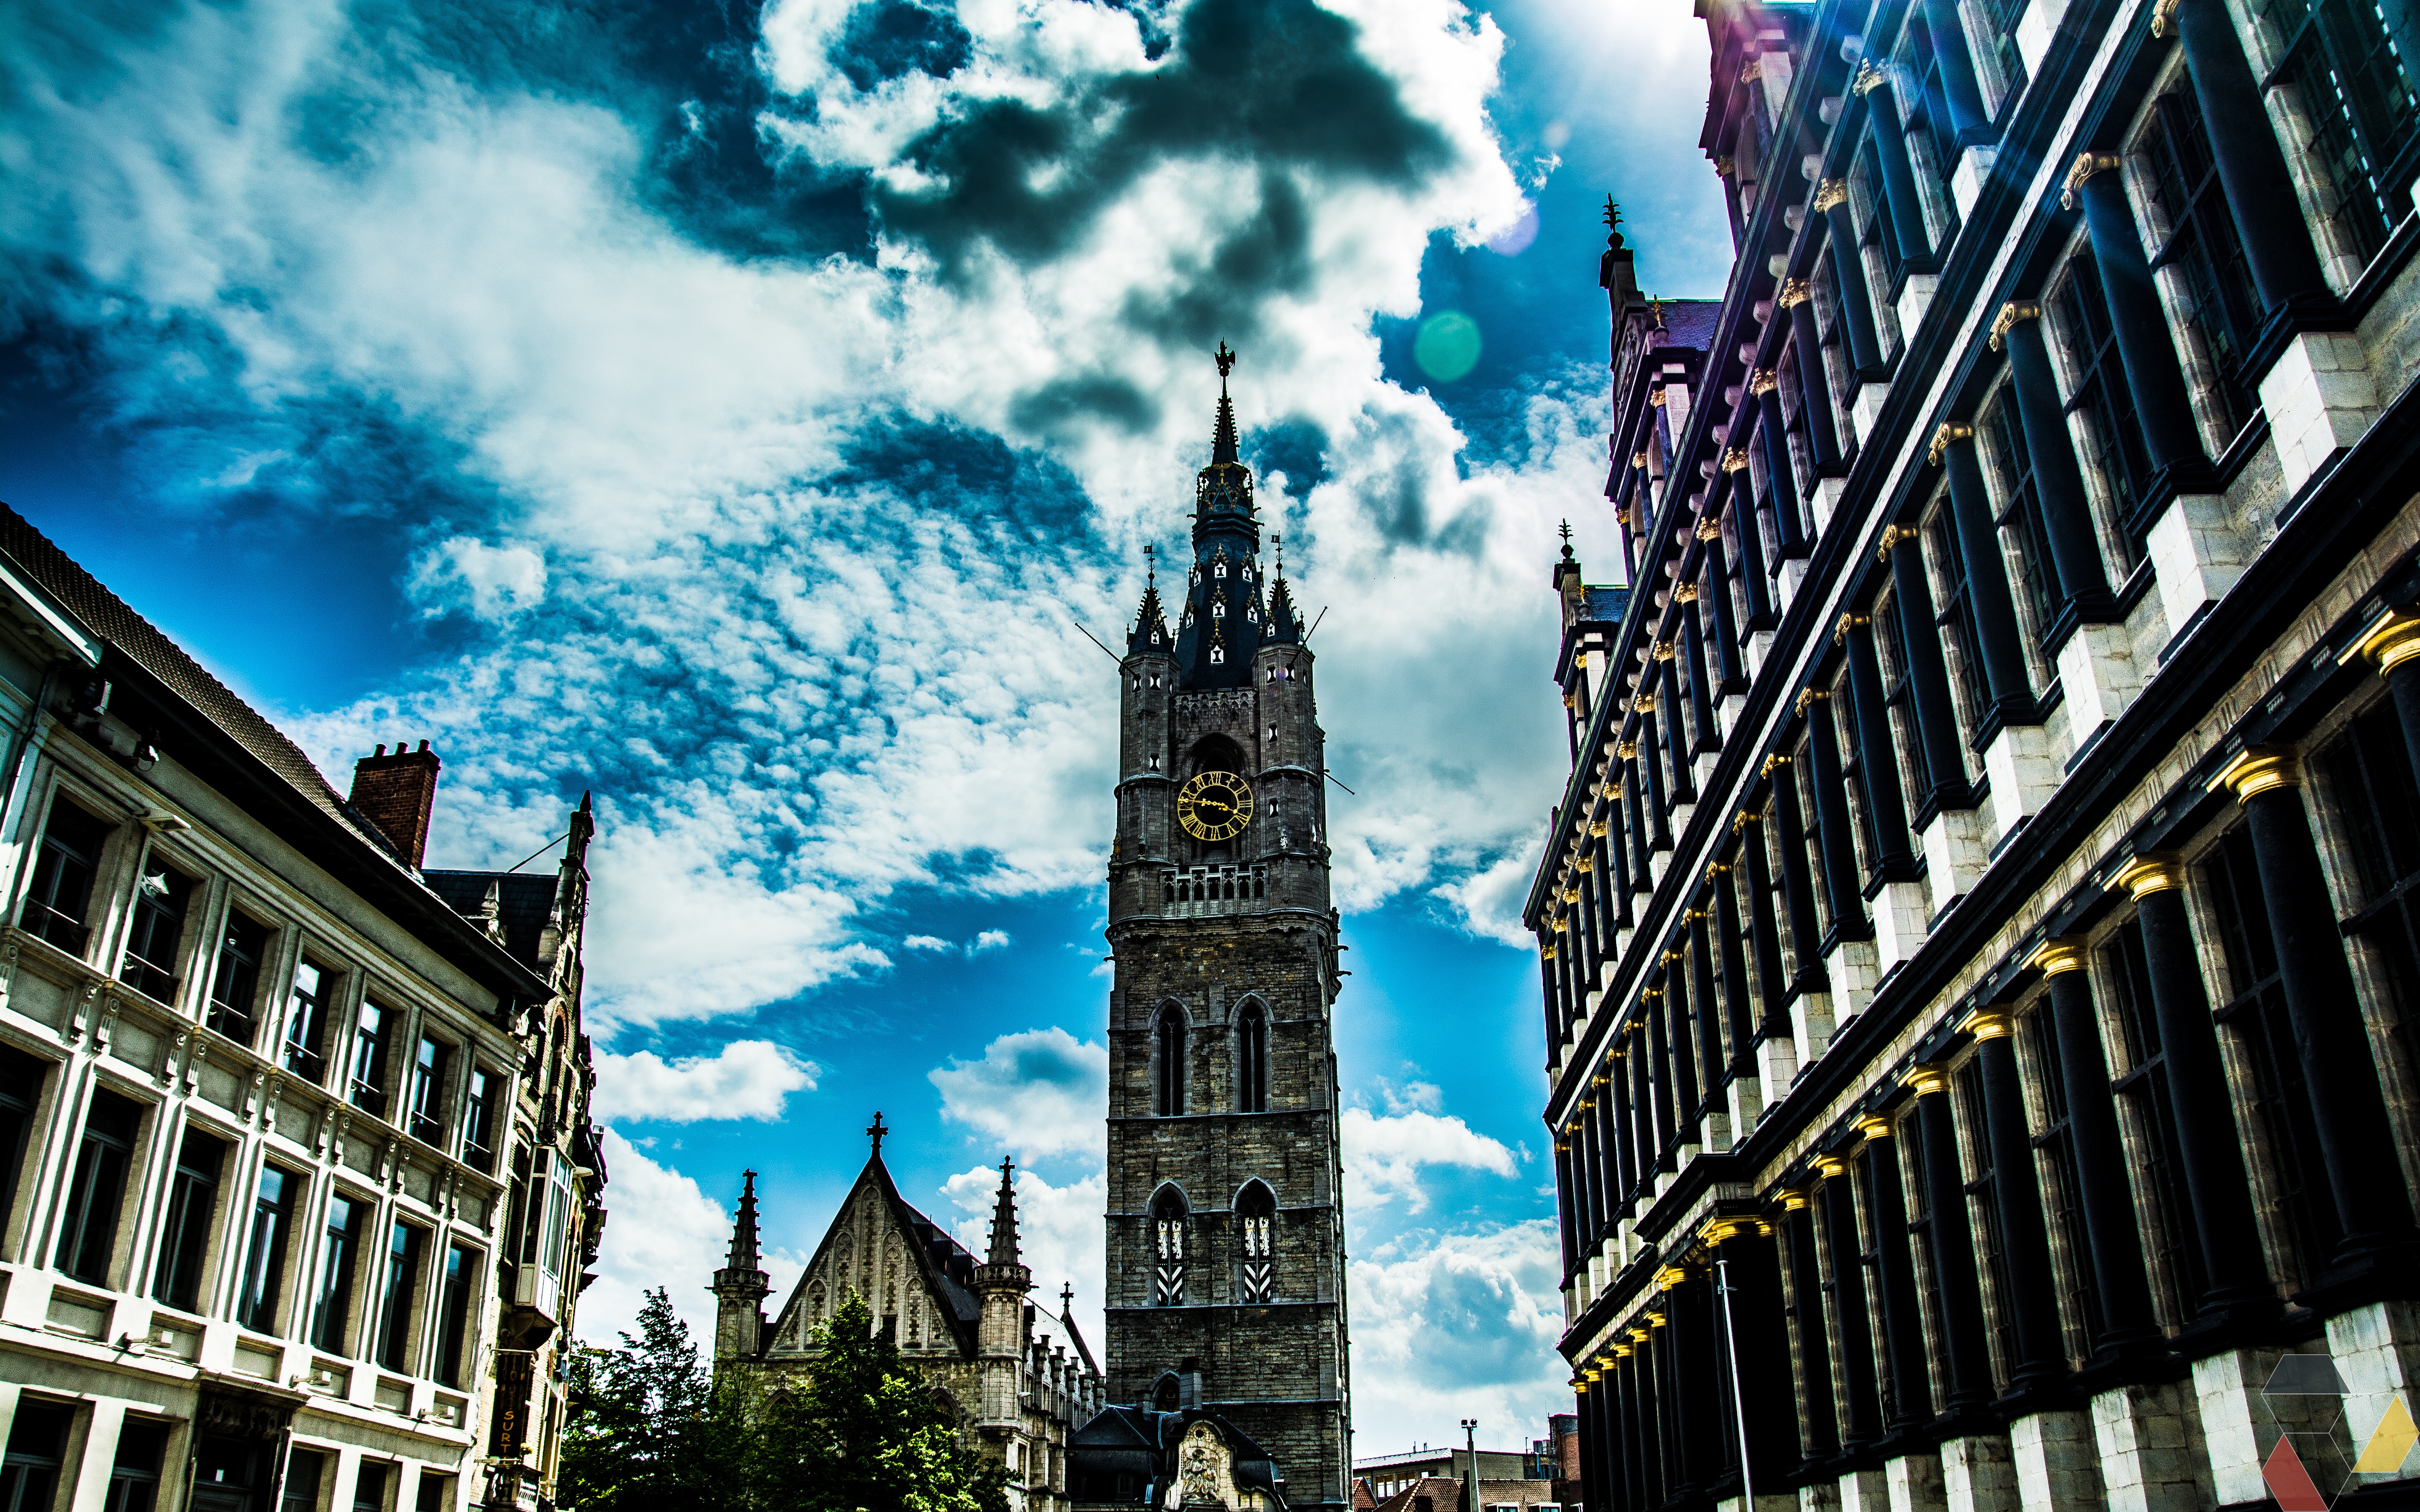
architecture, skyline, city, skyscraper, cityscape, downtown, tower, landmark, facade, tourism, tower block, metropolis, urban area, human settlement, metropolitan area